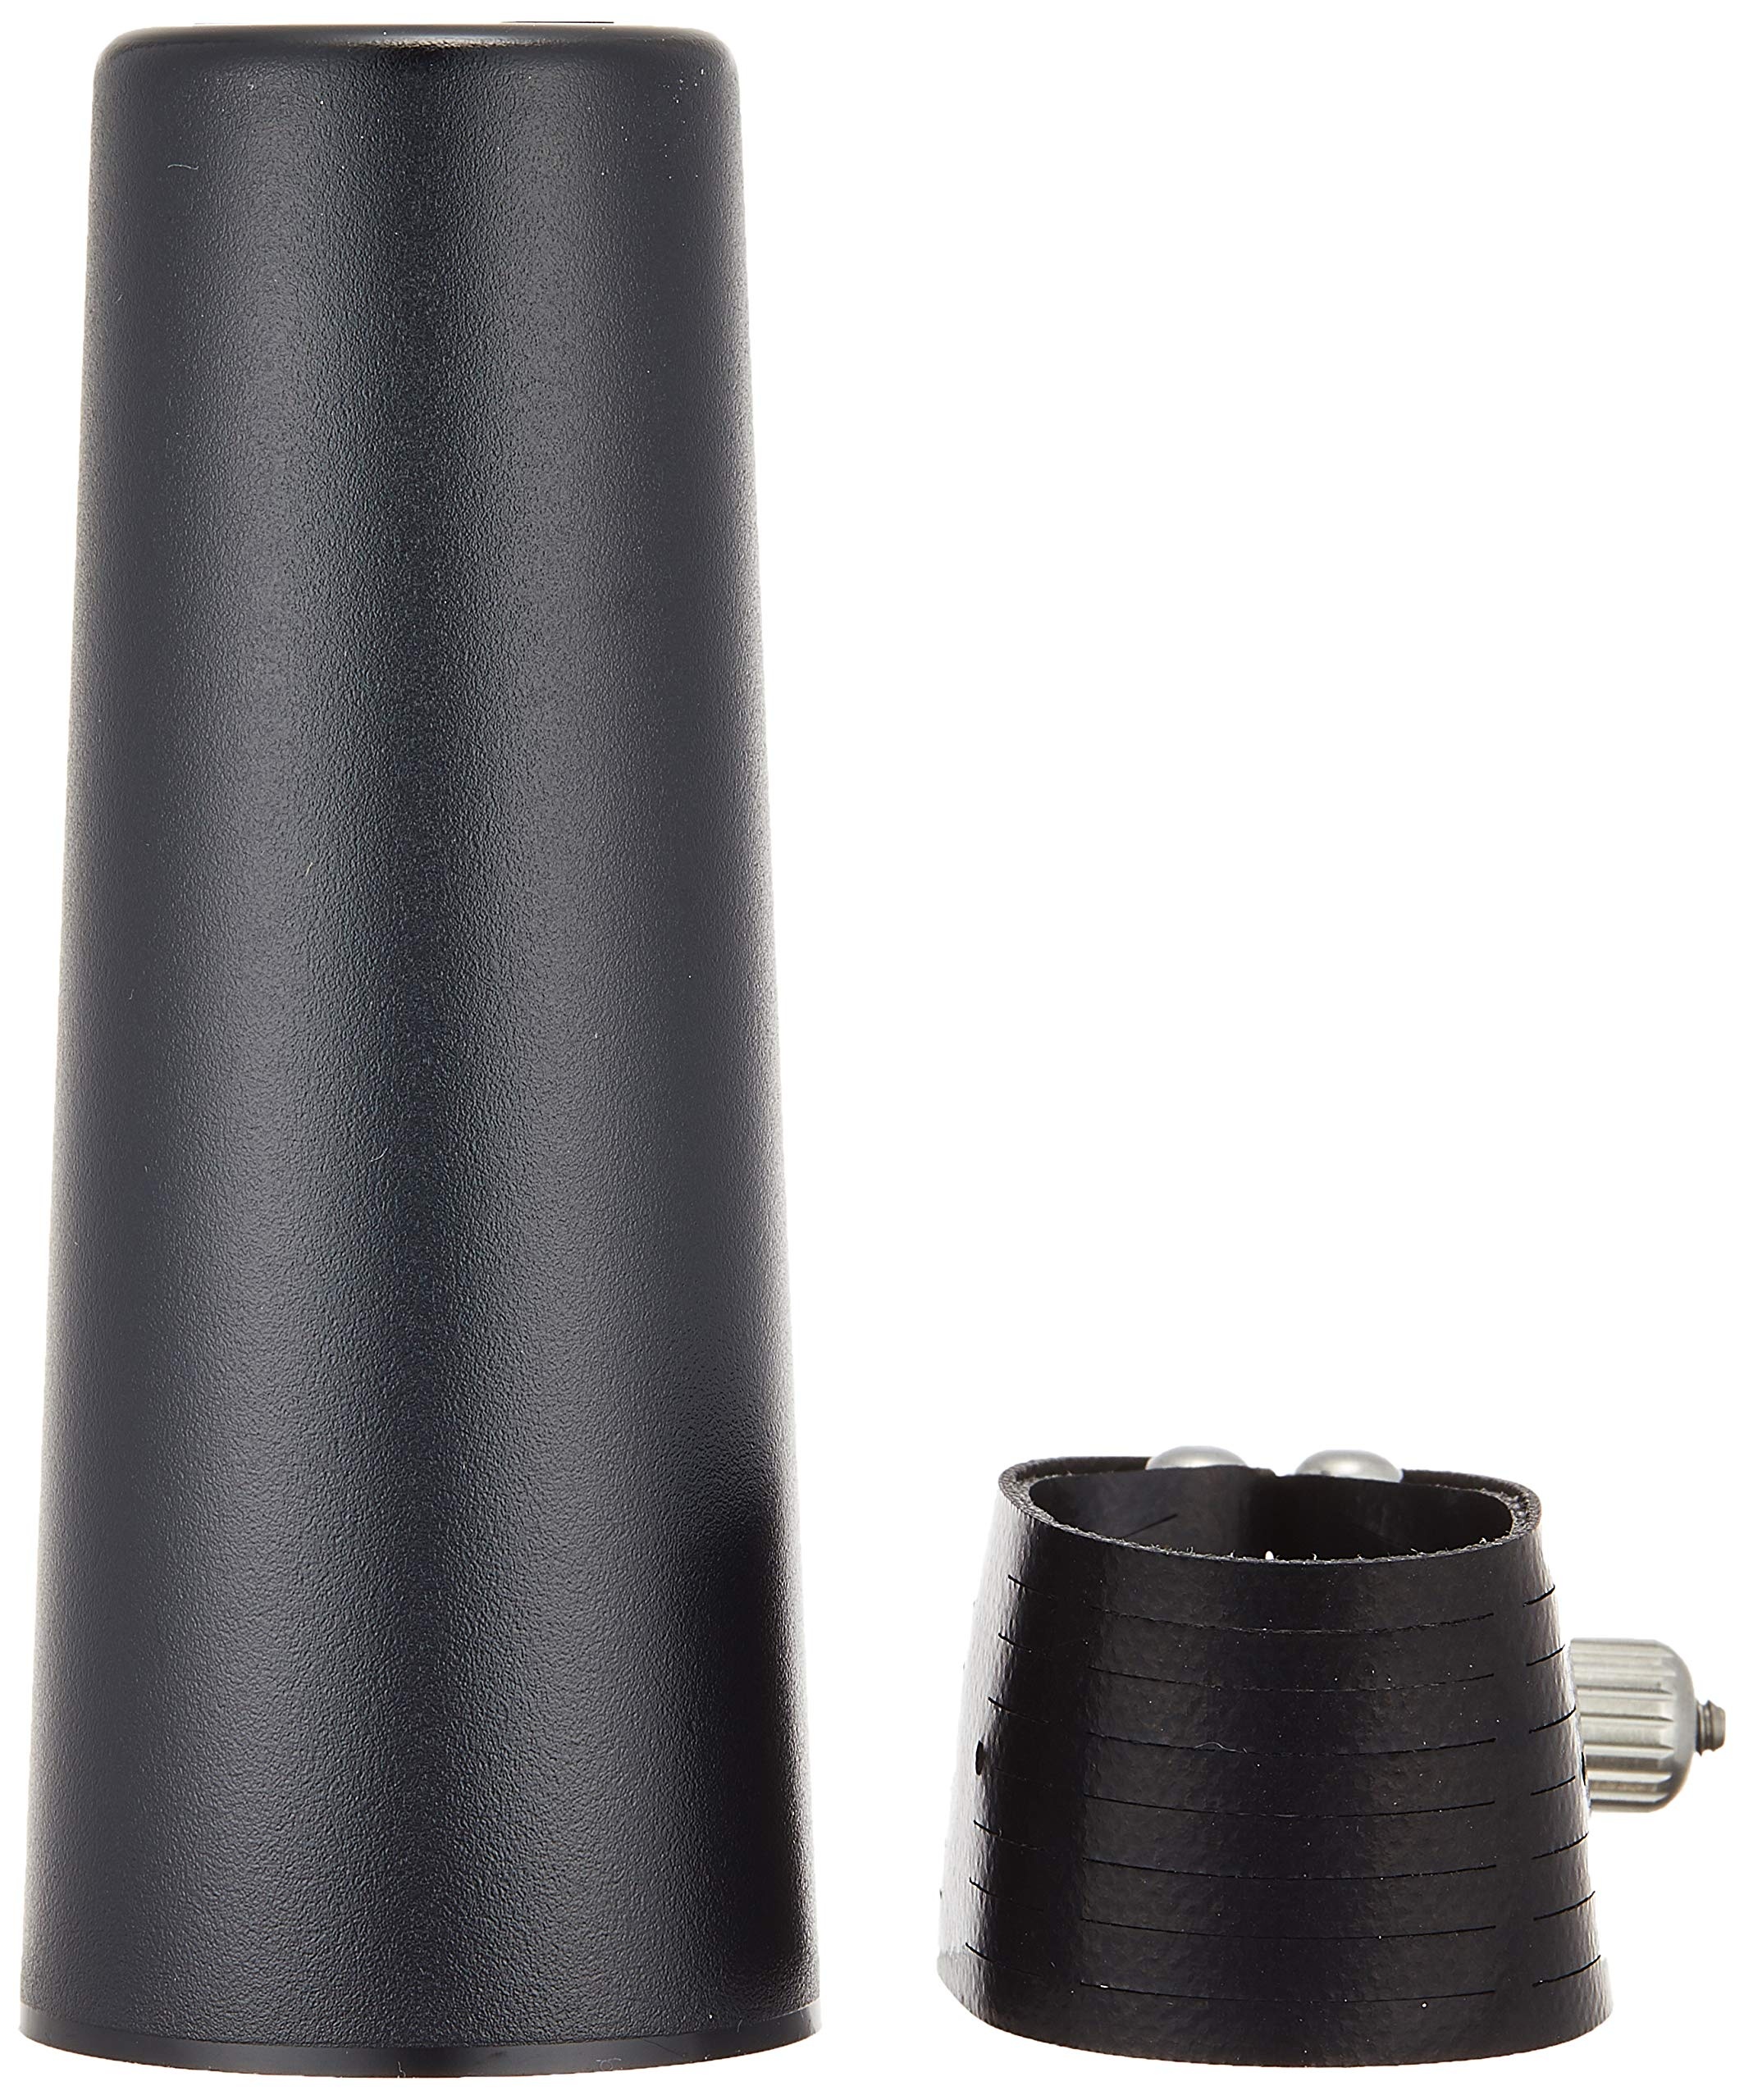
Rovner 3RL Bass Clarinet Ligature
Rovner 3RL Bass Clarinet Ligature The Rovner Dark assists in producing a full, centered tone. One can compare the results of this ligature with the age-old technology of the string ligature. Enjoyed especially by classical performers for its warm sound, the Rovner Dark is our most favored and top selling ligature. Rovner ligatures hold the reed to the mouthpiece with no pressure points. Because there are no pressure points or rigid constraints on the reed, the reed seats evenly to the facing of the mouthpiece reducing stuffiness and improving tonal clarity. 3RL - Bass Clarinet, Nickel Fittings 4R Brand: Rovner Product Code: 3RL Bass Clarinet, Nickel Fittings Produces a full, centered tone No pressure points or rigid constraints on the reed Reed seats evenly to the facing of the mouthpiece reducing stuffiness and improving tonal clarity
Brand: Rovner
Category: Arts & Entertainment > Hobbies & Creative Arts > Musical Instrument & Orchestra Accessories > Woodwind Instrument Accessories > Clarinet Accessories > Clarinet Ligatures & Caps